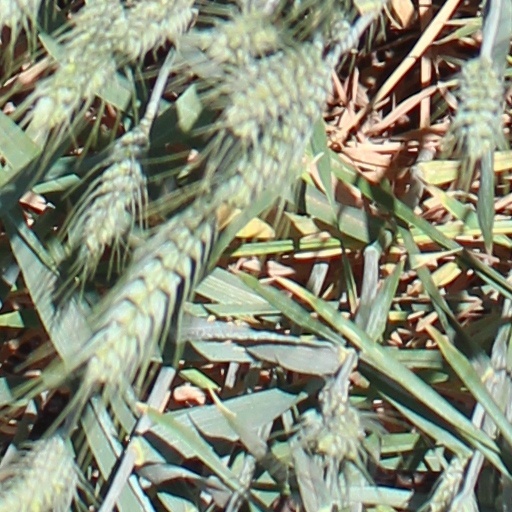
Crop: wheat